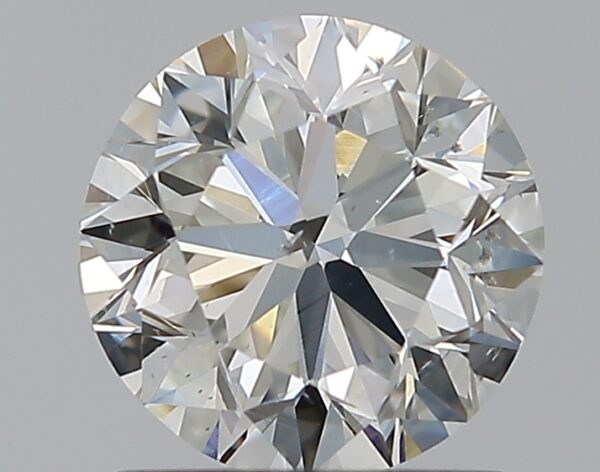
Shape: round
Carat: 1
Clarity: SI1
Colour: J
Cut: VG
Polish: EX
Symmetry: VG
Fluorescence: N
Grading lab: GIA
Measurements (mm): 6.19 x 6.25 x 4